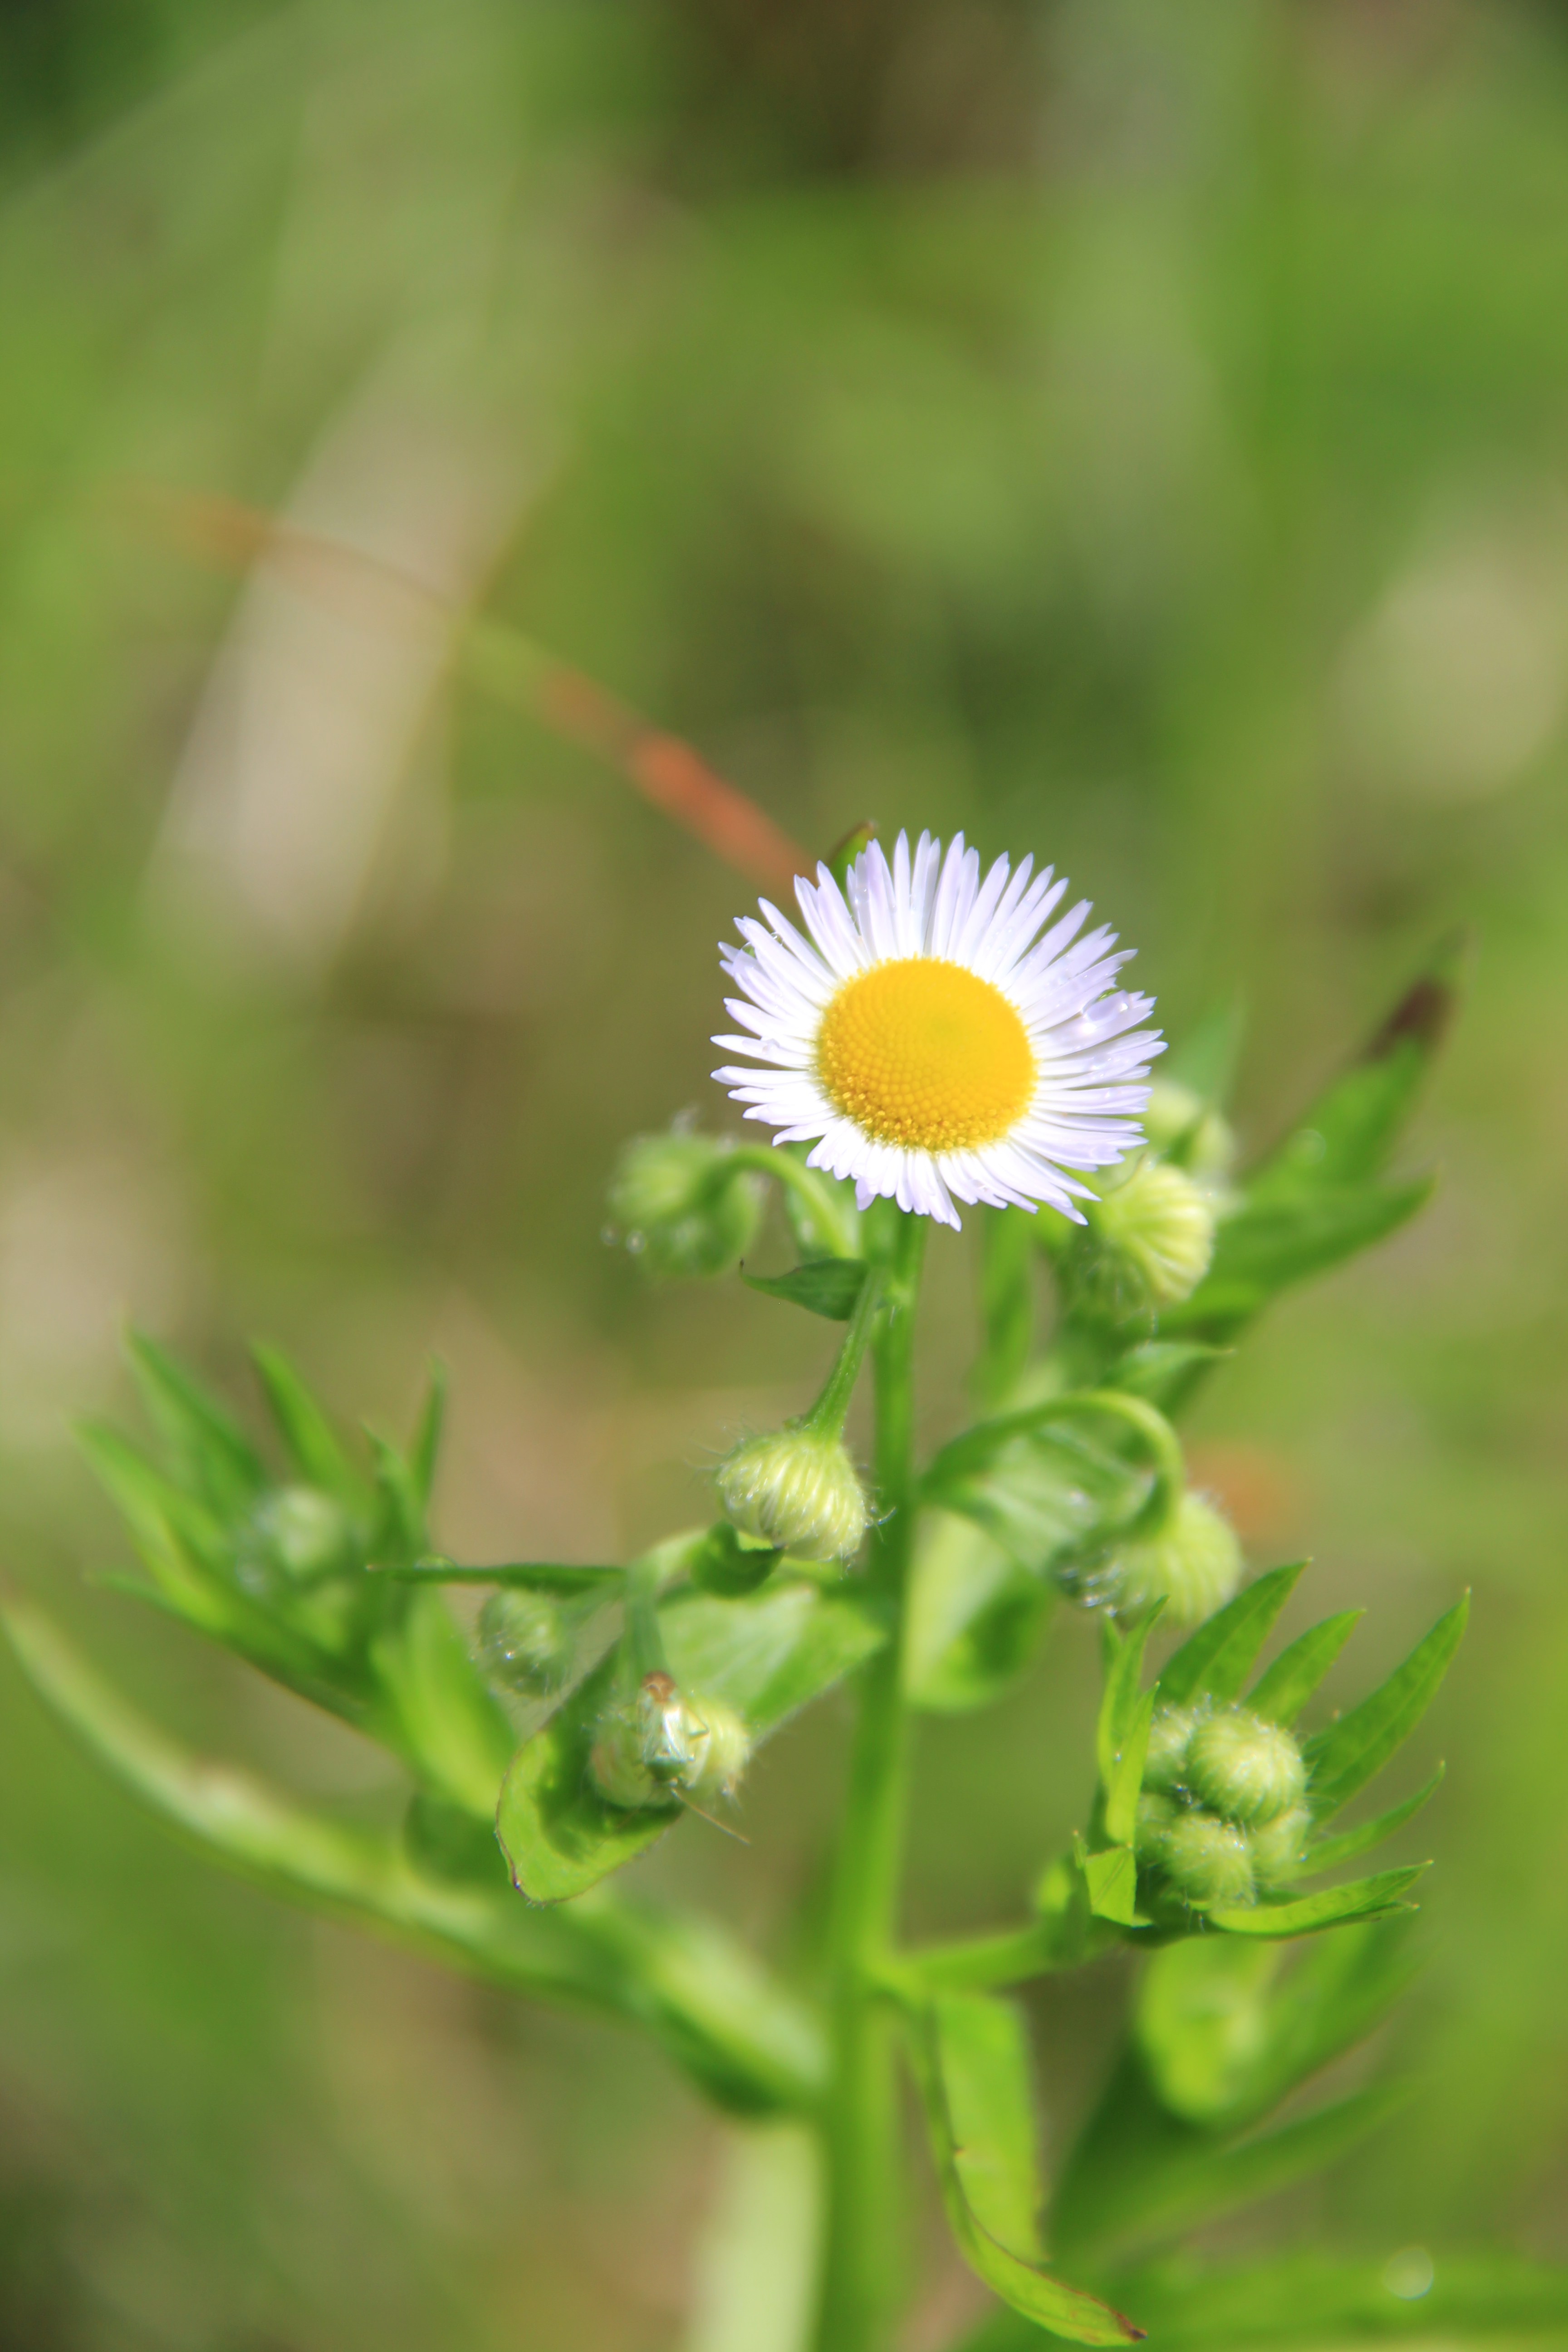
flours, flower, plant, petal, terrestrial plant, grass, Sweet scabious, annual plant, daisy family, flowering plant, baseball, pollen, herbaceous plant, macro photography, Pedicel, camomile, perennial plant, herb, plant stem, daisy, field, asterales, symbol, wildflower